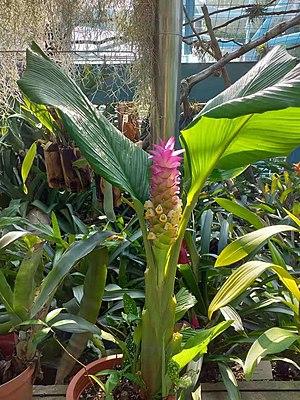
Curcuma petiolata Roxb. Jardin botanique du Musée national des sciences naturelles, Taïchung, Taïwan.
Le Temu putri est une espèce de plante herbacée rhizomateuse vivace du genre Curcuma de la famille des Zingibéracées.